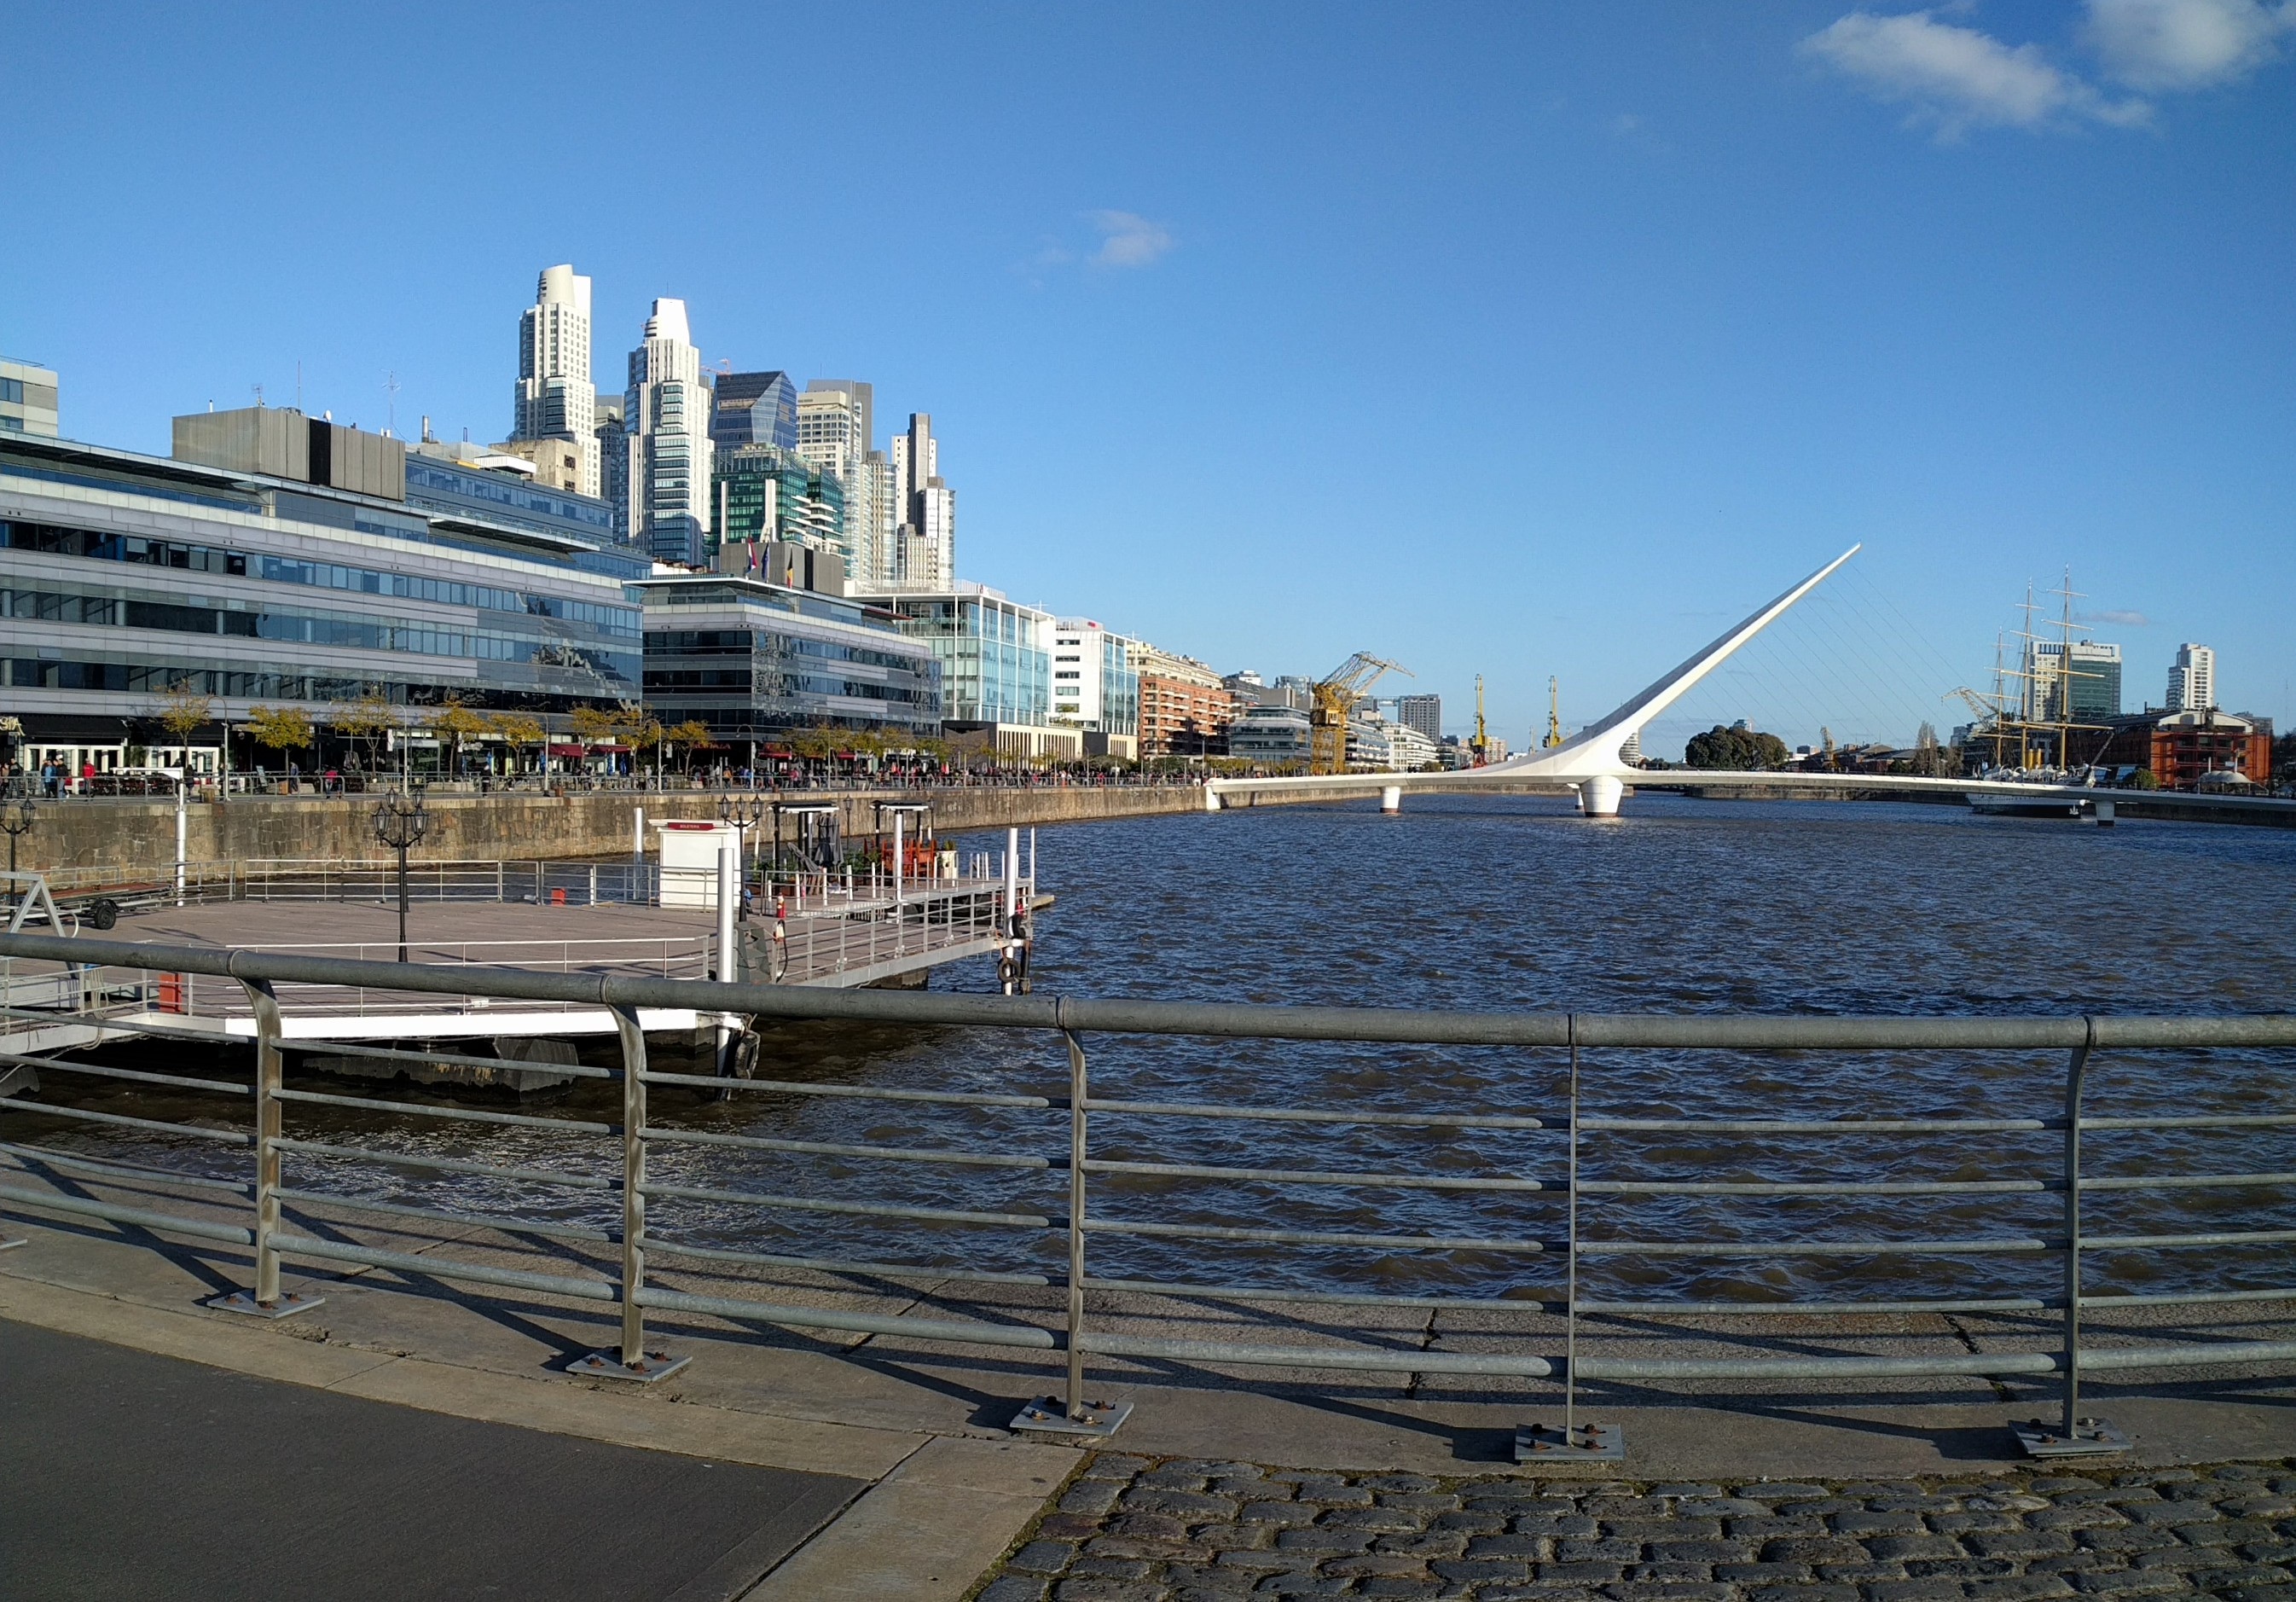
sea, coast, dock, boat, pier, ship, walkway, vehicle, harbor, marina, port, waterway, ferry, watercraft, cruise ship, passenger ship